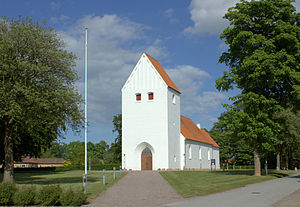
Vojens Kirke
Vojens Kirke
Vojens Kirke er en genforeningskirke, fra starten af 1920'erne og den blev indviet 6. september 1925. Kirken var den første sognekirke, der blev bygget i 300 år i den landsdel. Den tilhørende kirkegård er ældre end kirken og den blev taget i brug 28. januar 1878. Midt på kirkegården kigger ""det røde kapel"", der blev bygget få år efter kirkegården var etableret og kapellet blev taget i brug i 1883."
Vojens Kirke er en genforeningskirke fra begyndelsen af 1920'erne. Den blev indviet 6. september 1925. Kirken var den første sognekirke, der blev bygget i 300 år i landsdelen. Den tilhørende kirkegård er ældre end kirken og blev taget i brug 28. januar 1878. Midt på kirkegården ligger "det røde kapel", der blev bygget få år efter at kirkegården var etableret og kapellet blev taget i brug i 1883.